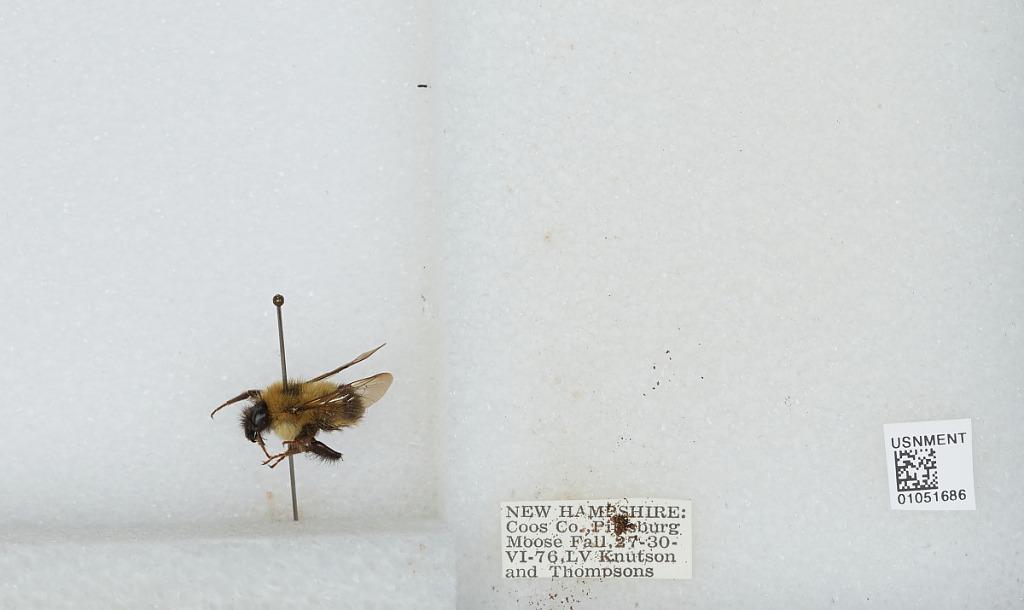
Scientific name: Bombus sp.
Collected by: L. Knutson & Thompsons
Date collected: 1976-6-27
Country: United States
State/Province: New Hampshire
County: Coos
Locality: Moose Falls, Pittsburg
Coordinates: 45.1897, -71.1922